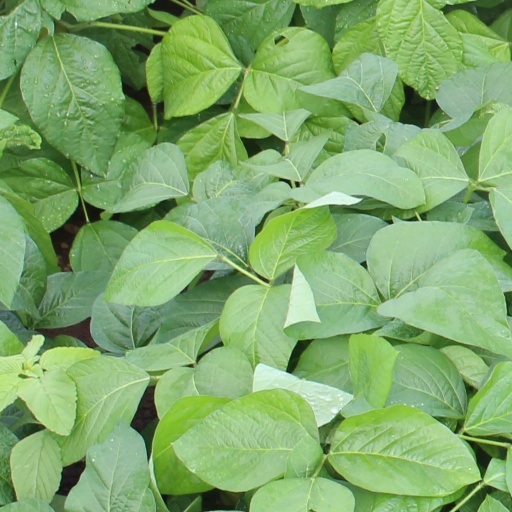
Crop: soybean